Tiberius Julius Rhescuporis IV

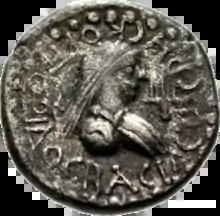

Rhescuporis IV (flourished 3rd century – died 234) was a Roman client king of the Bosporan Kingdom. Like many other late Bosporan kings, Rhescuporis IV is known only from coinage, which means his relationship to the other kings is unknown, as are details of his accession and reign. His coins are known from the period 233–234, meaning that he appears to have co-ruled with Cotys III.